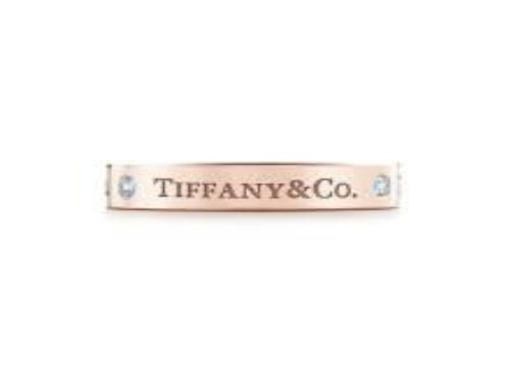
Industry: Clothes